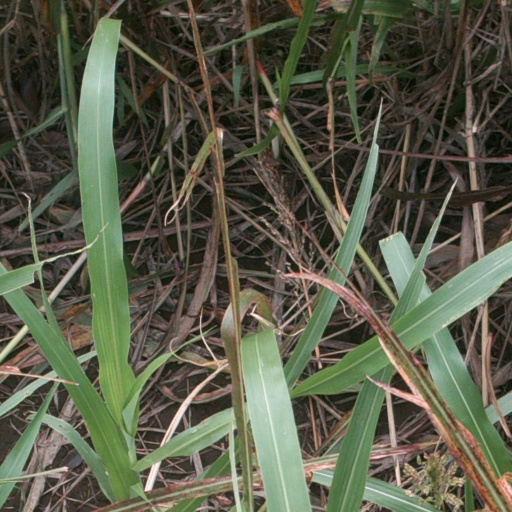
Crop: sorghum